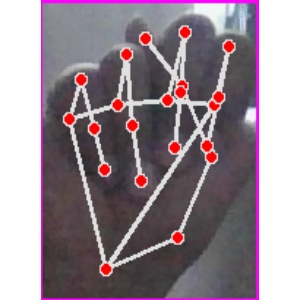
अक्षर: न